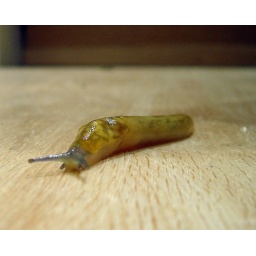
A slug in the kitchen. This one exited via the window on a piece of kitchen roll.